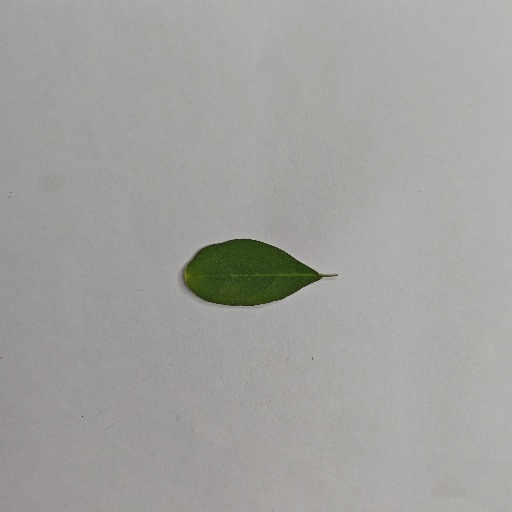
Species: Sojina
Leaf condition: Healthy Leaf